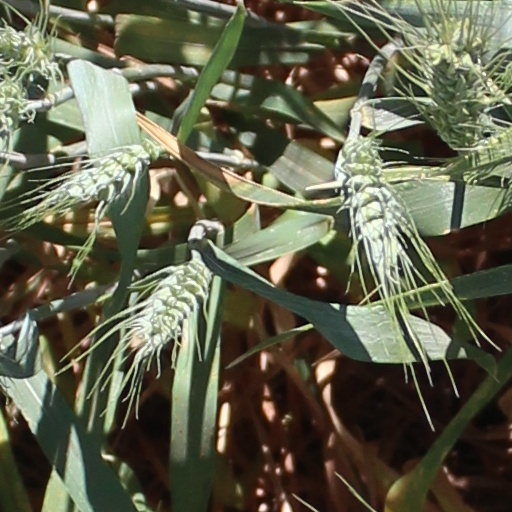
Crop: wheat